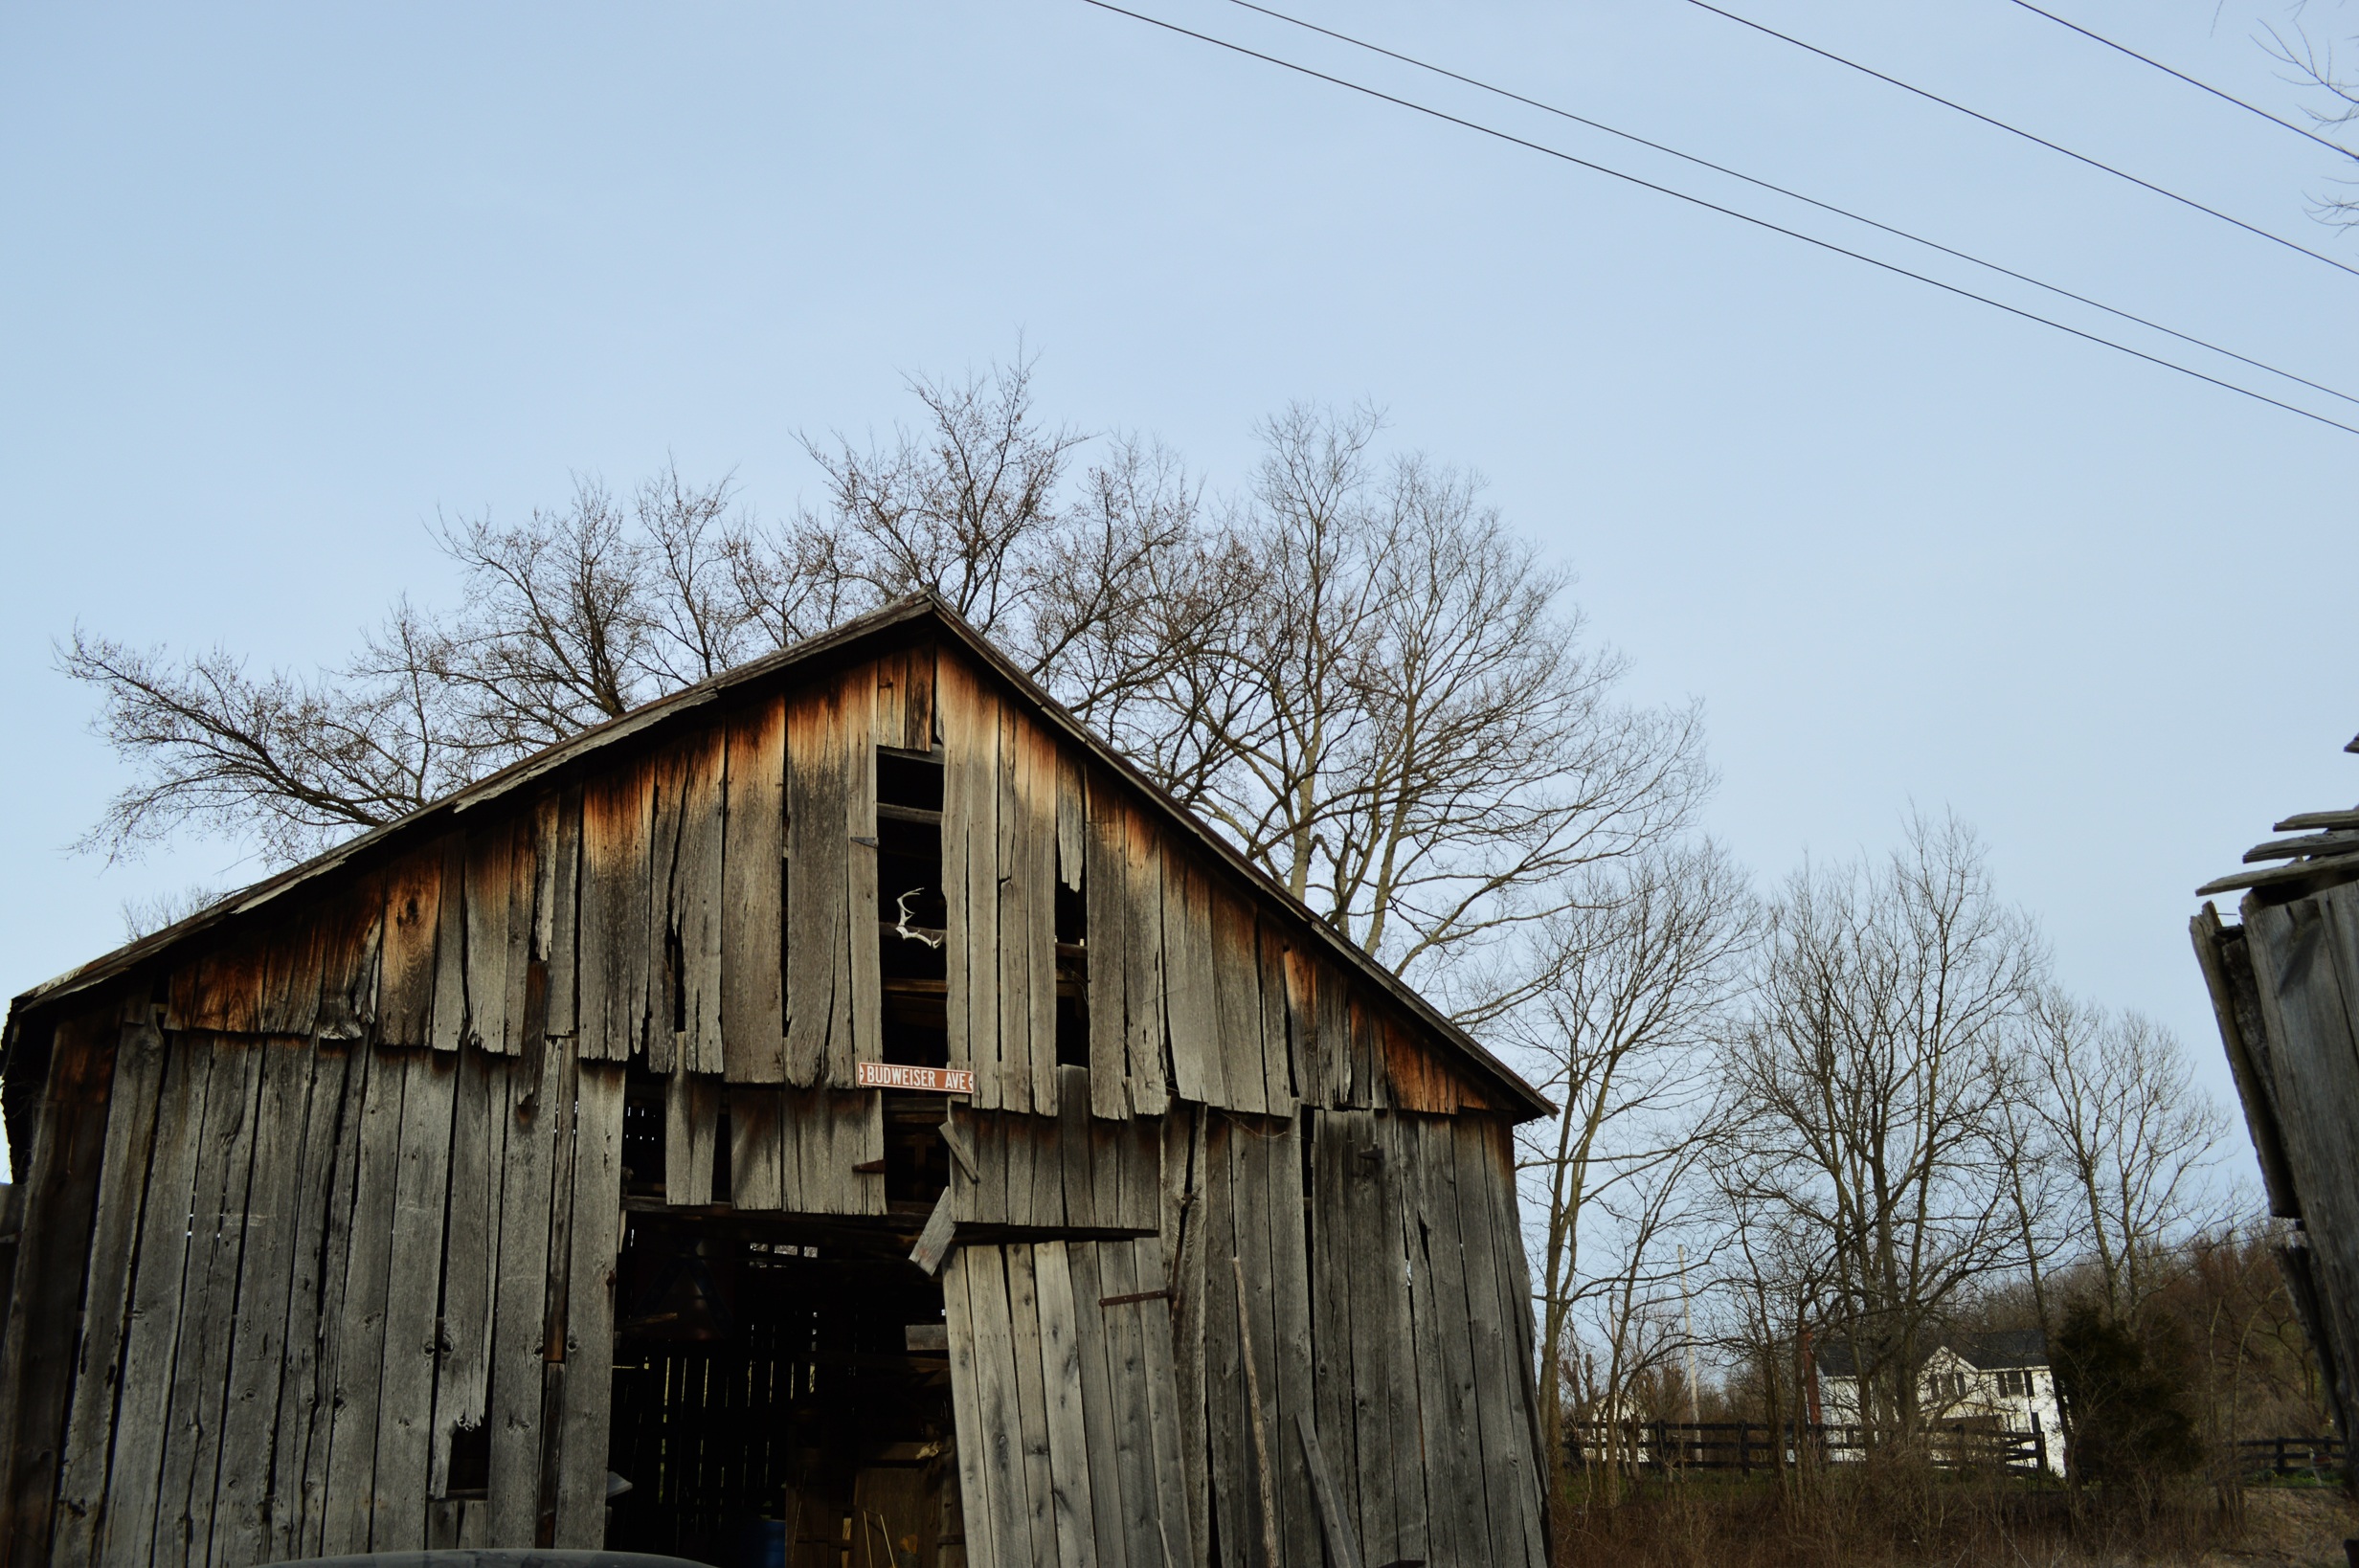
architecture, wood, farm, house, building, barn, shack, rural area, kentucky, budweiser ave